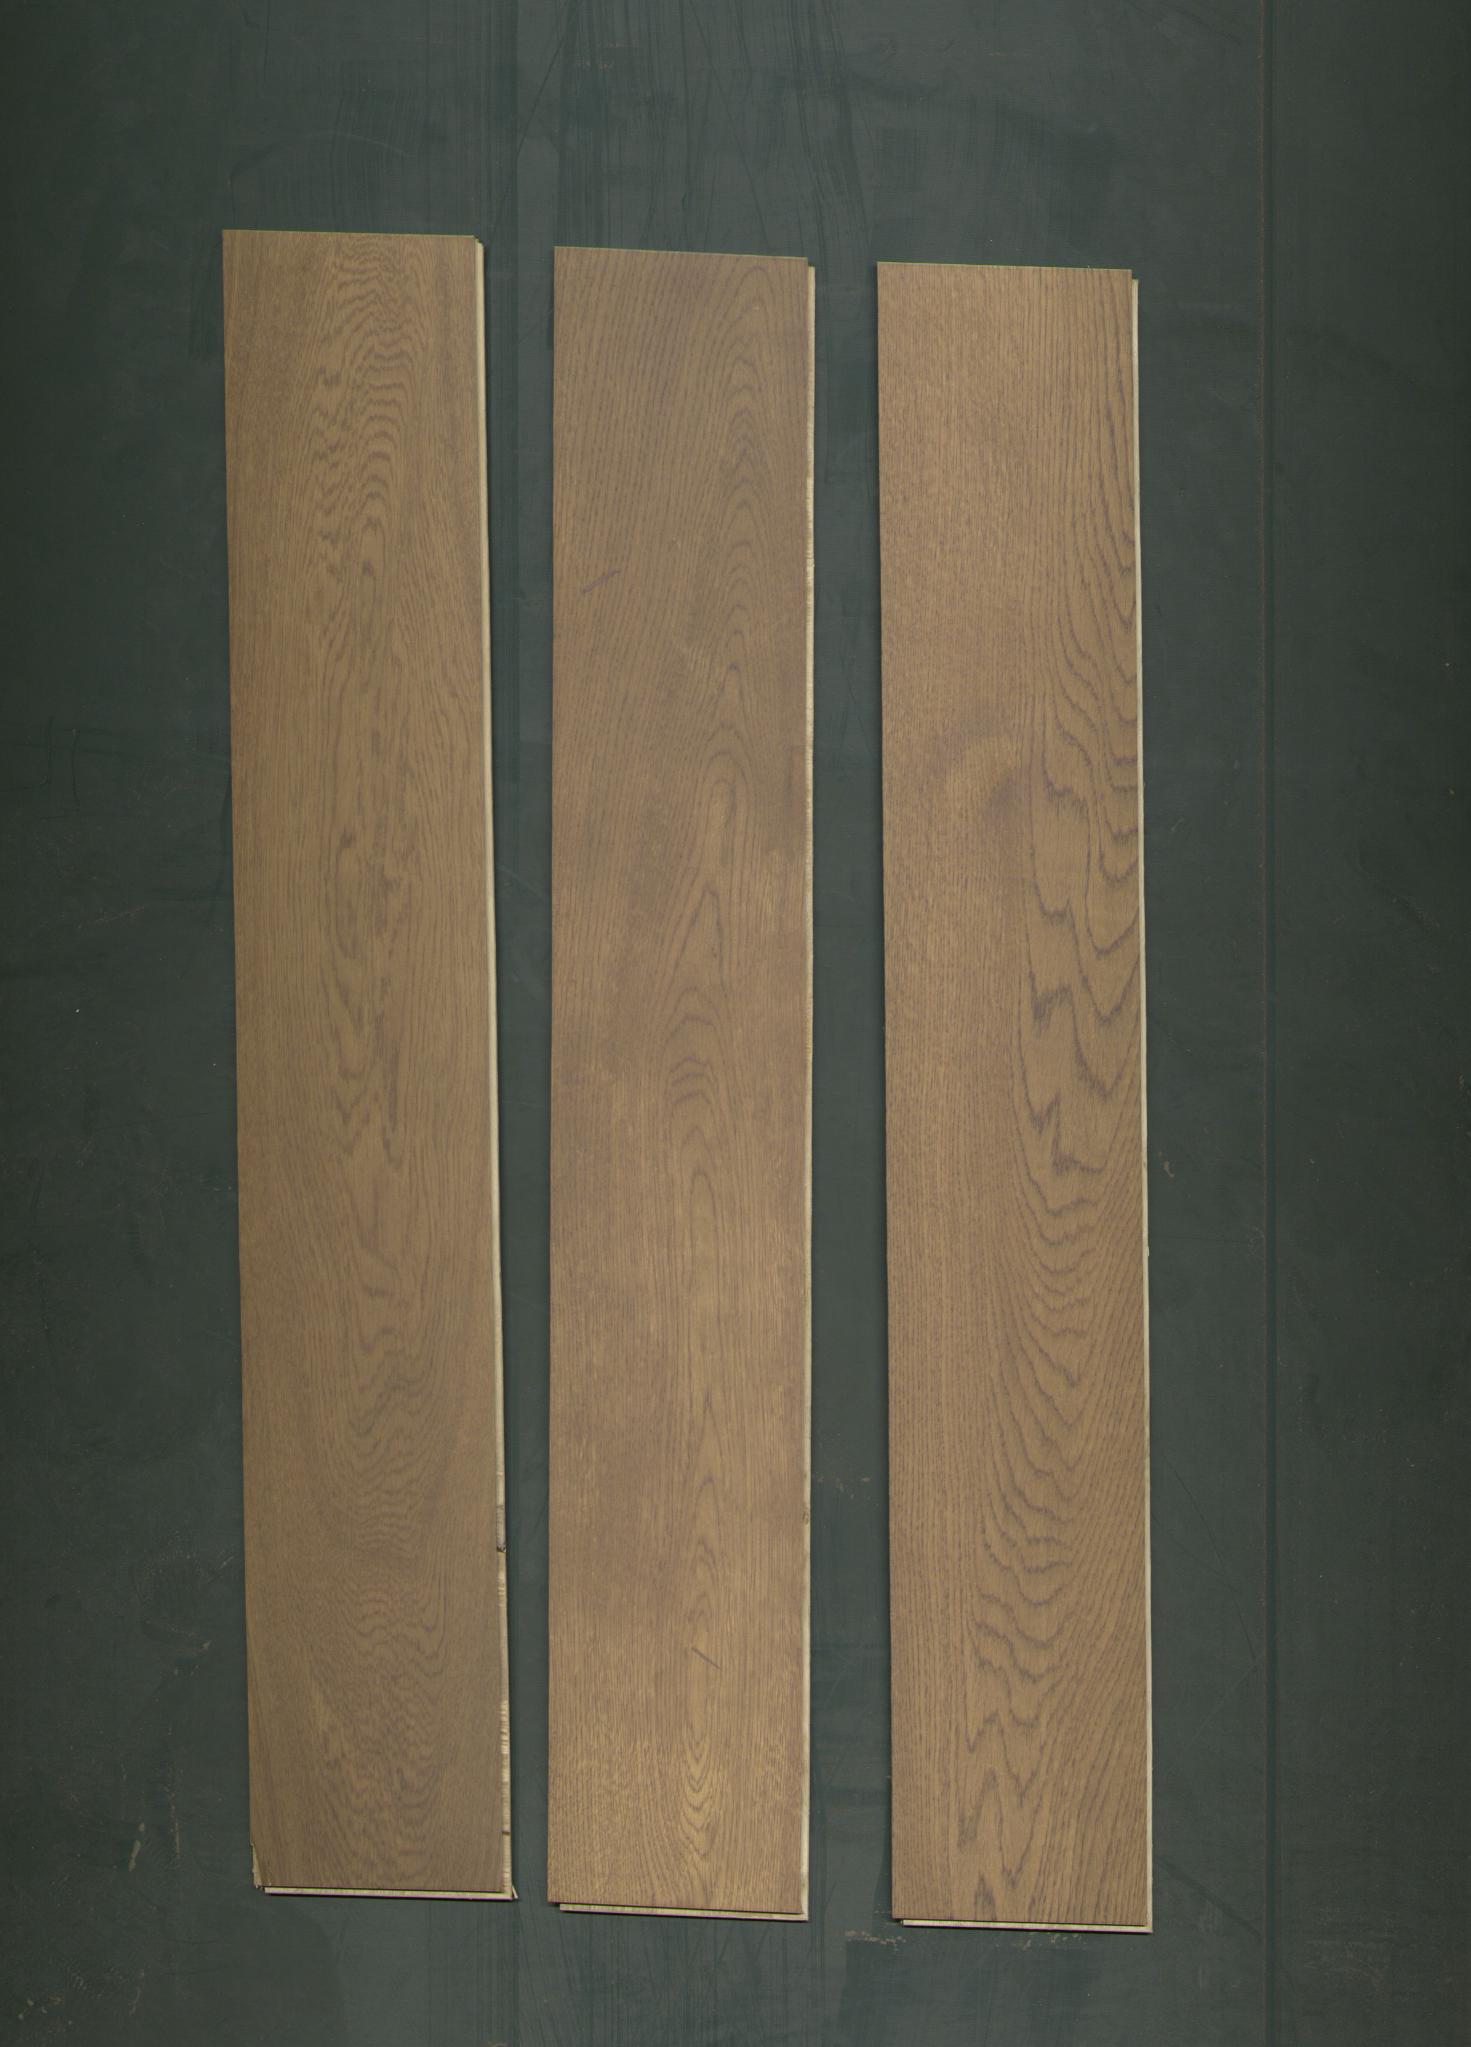
Label: mixers